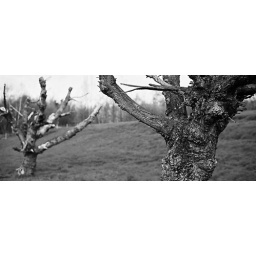
More depth of field detail from the trees at the Three Sisters near Wigan.***BEST VIEWED LARGE***